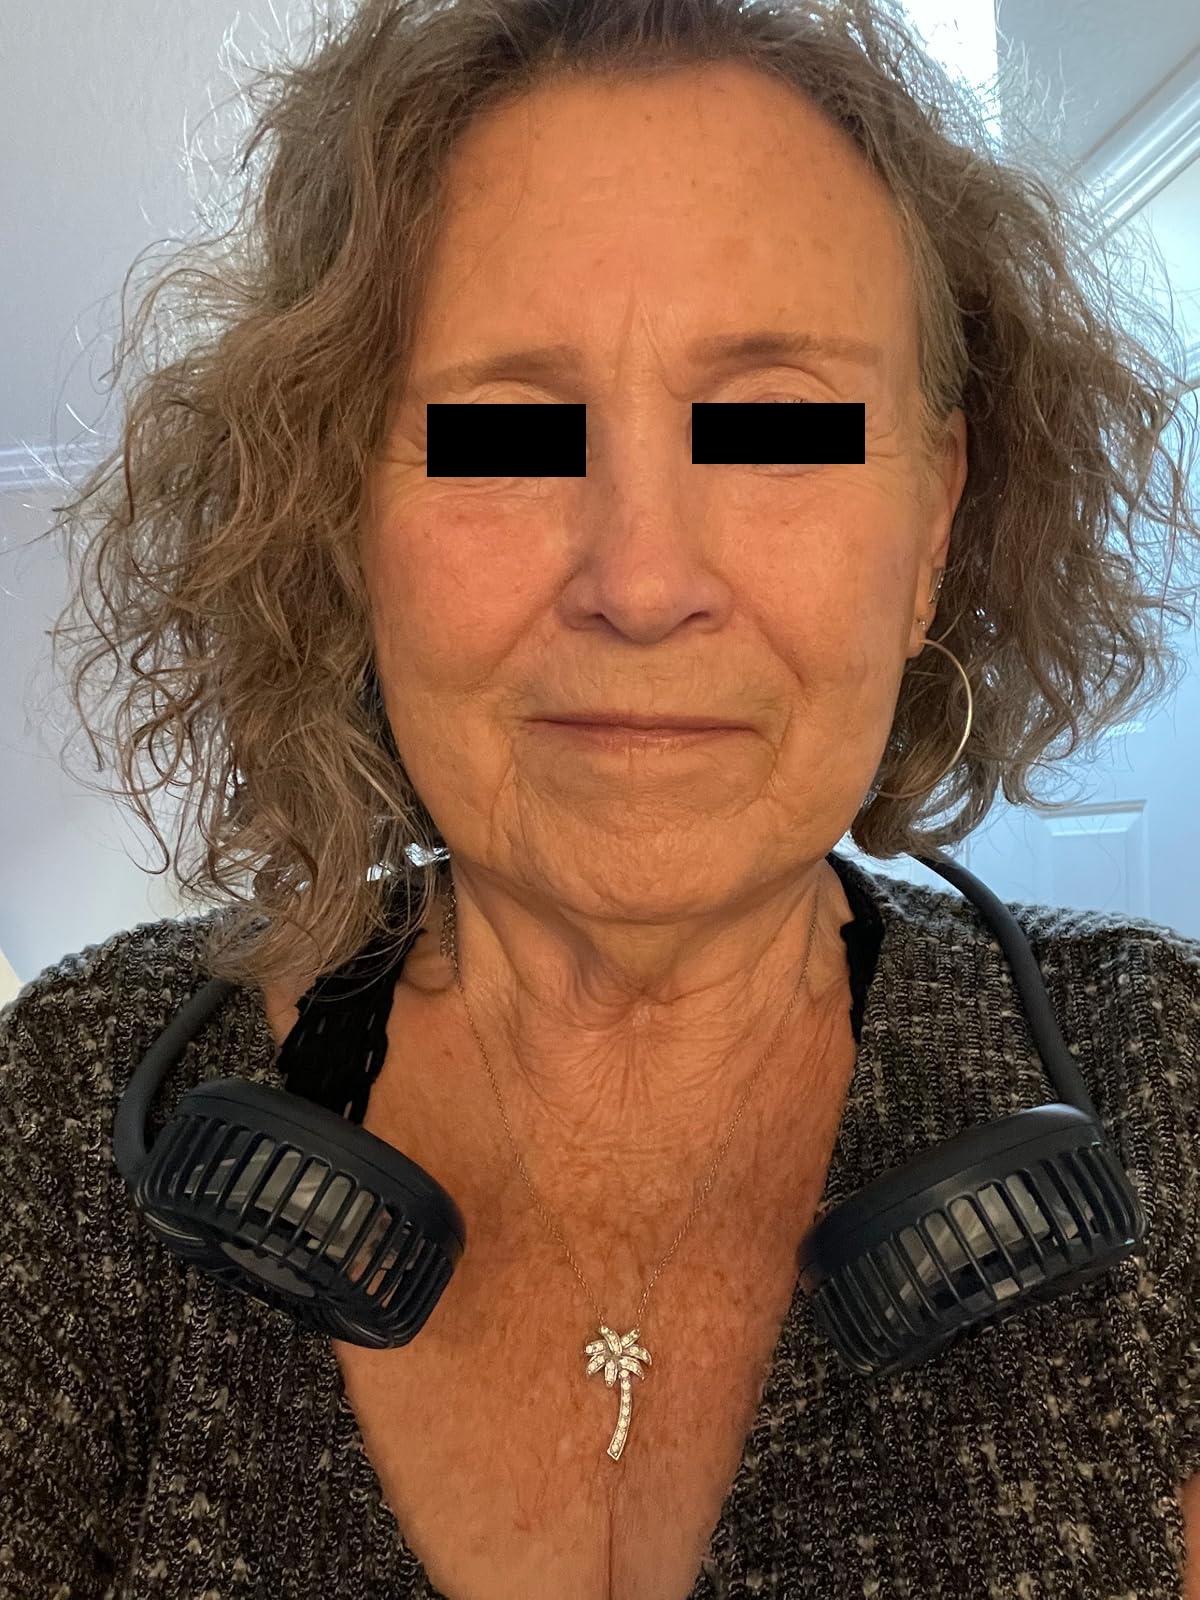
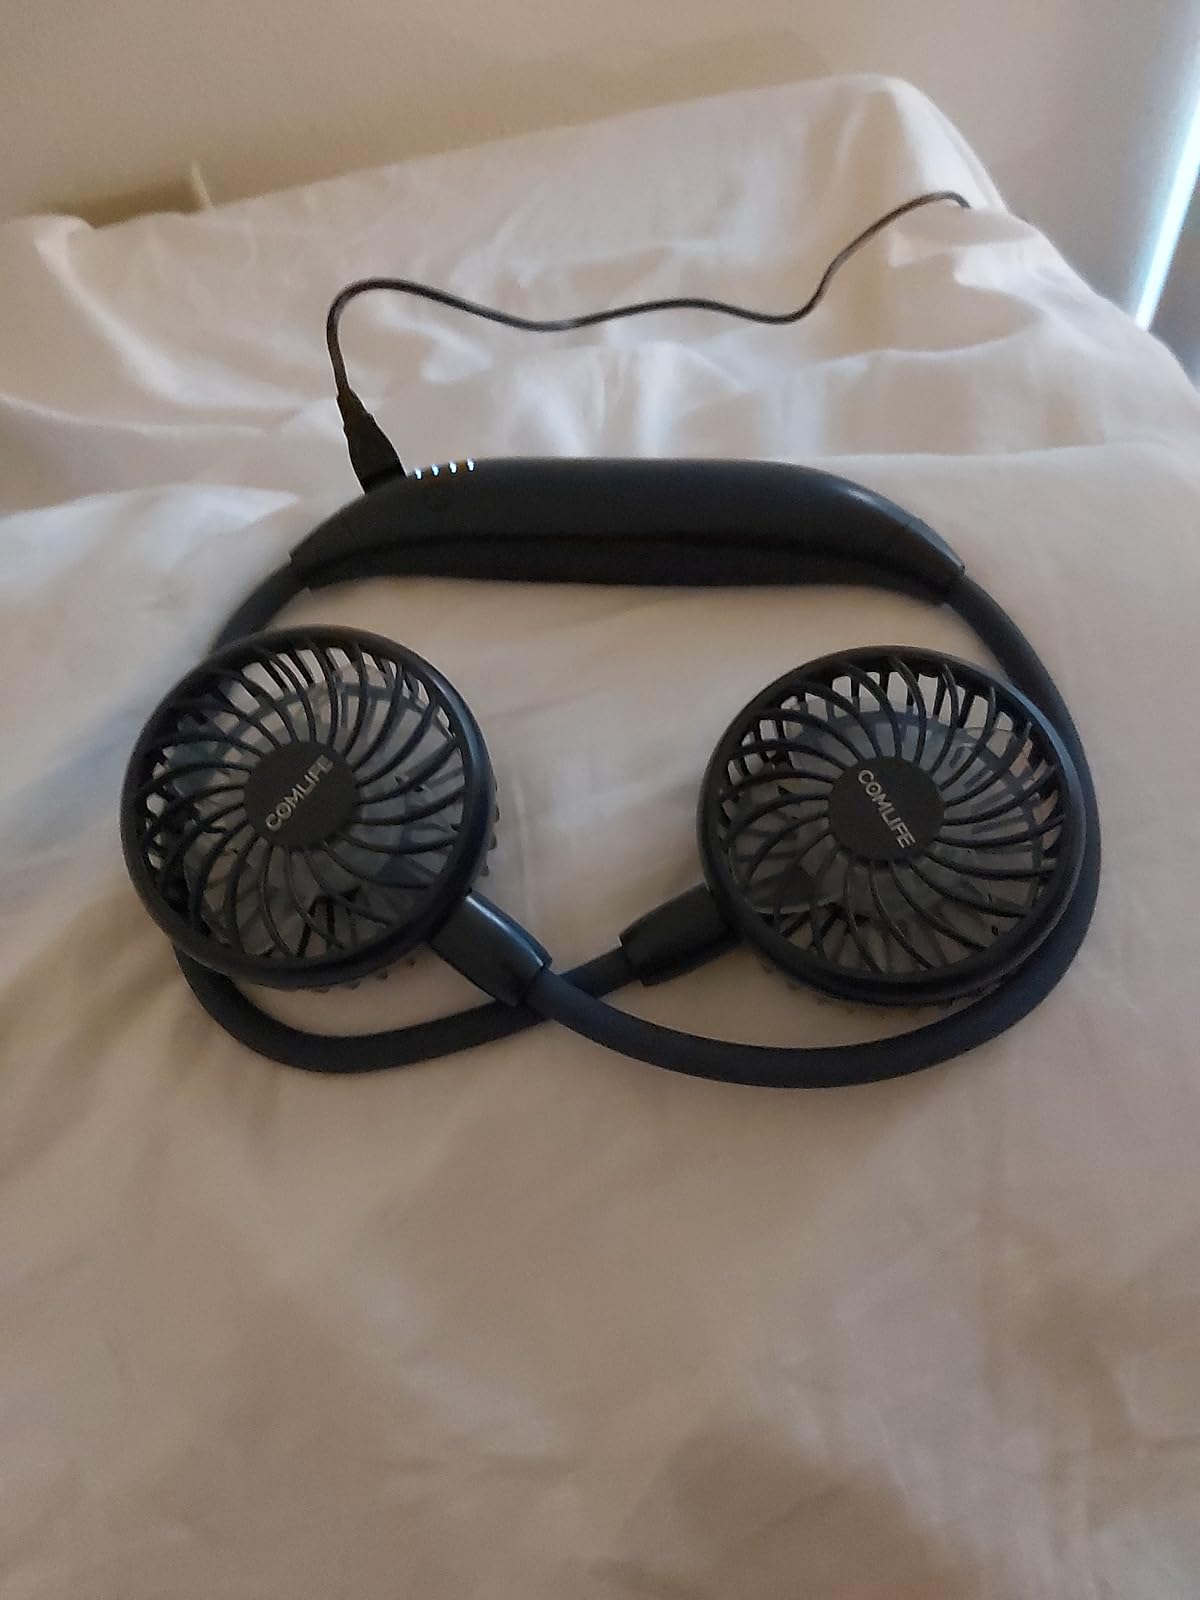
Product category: fan
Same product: yes